Marcus Oshiro

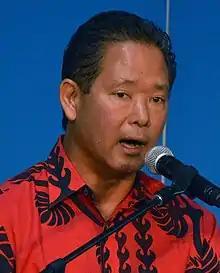
Oshiro in 2016

Marcus R. Oshiro (born April 24, 1959 in Honolulu, Hawaii) is an American politician who was a Democratic member of the Hawaii House of Representatives from 1994 to 2017. Oshiro consecutively served from November 1994 until 2012 in the District 40 and 39 seats, and 2012 until 2017 for District 46. He is the son of former state representative Robert C. Oshiro.